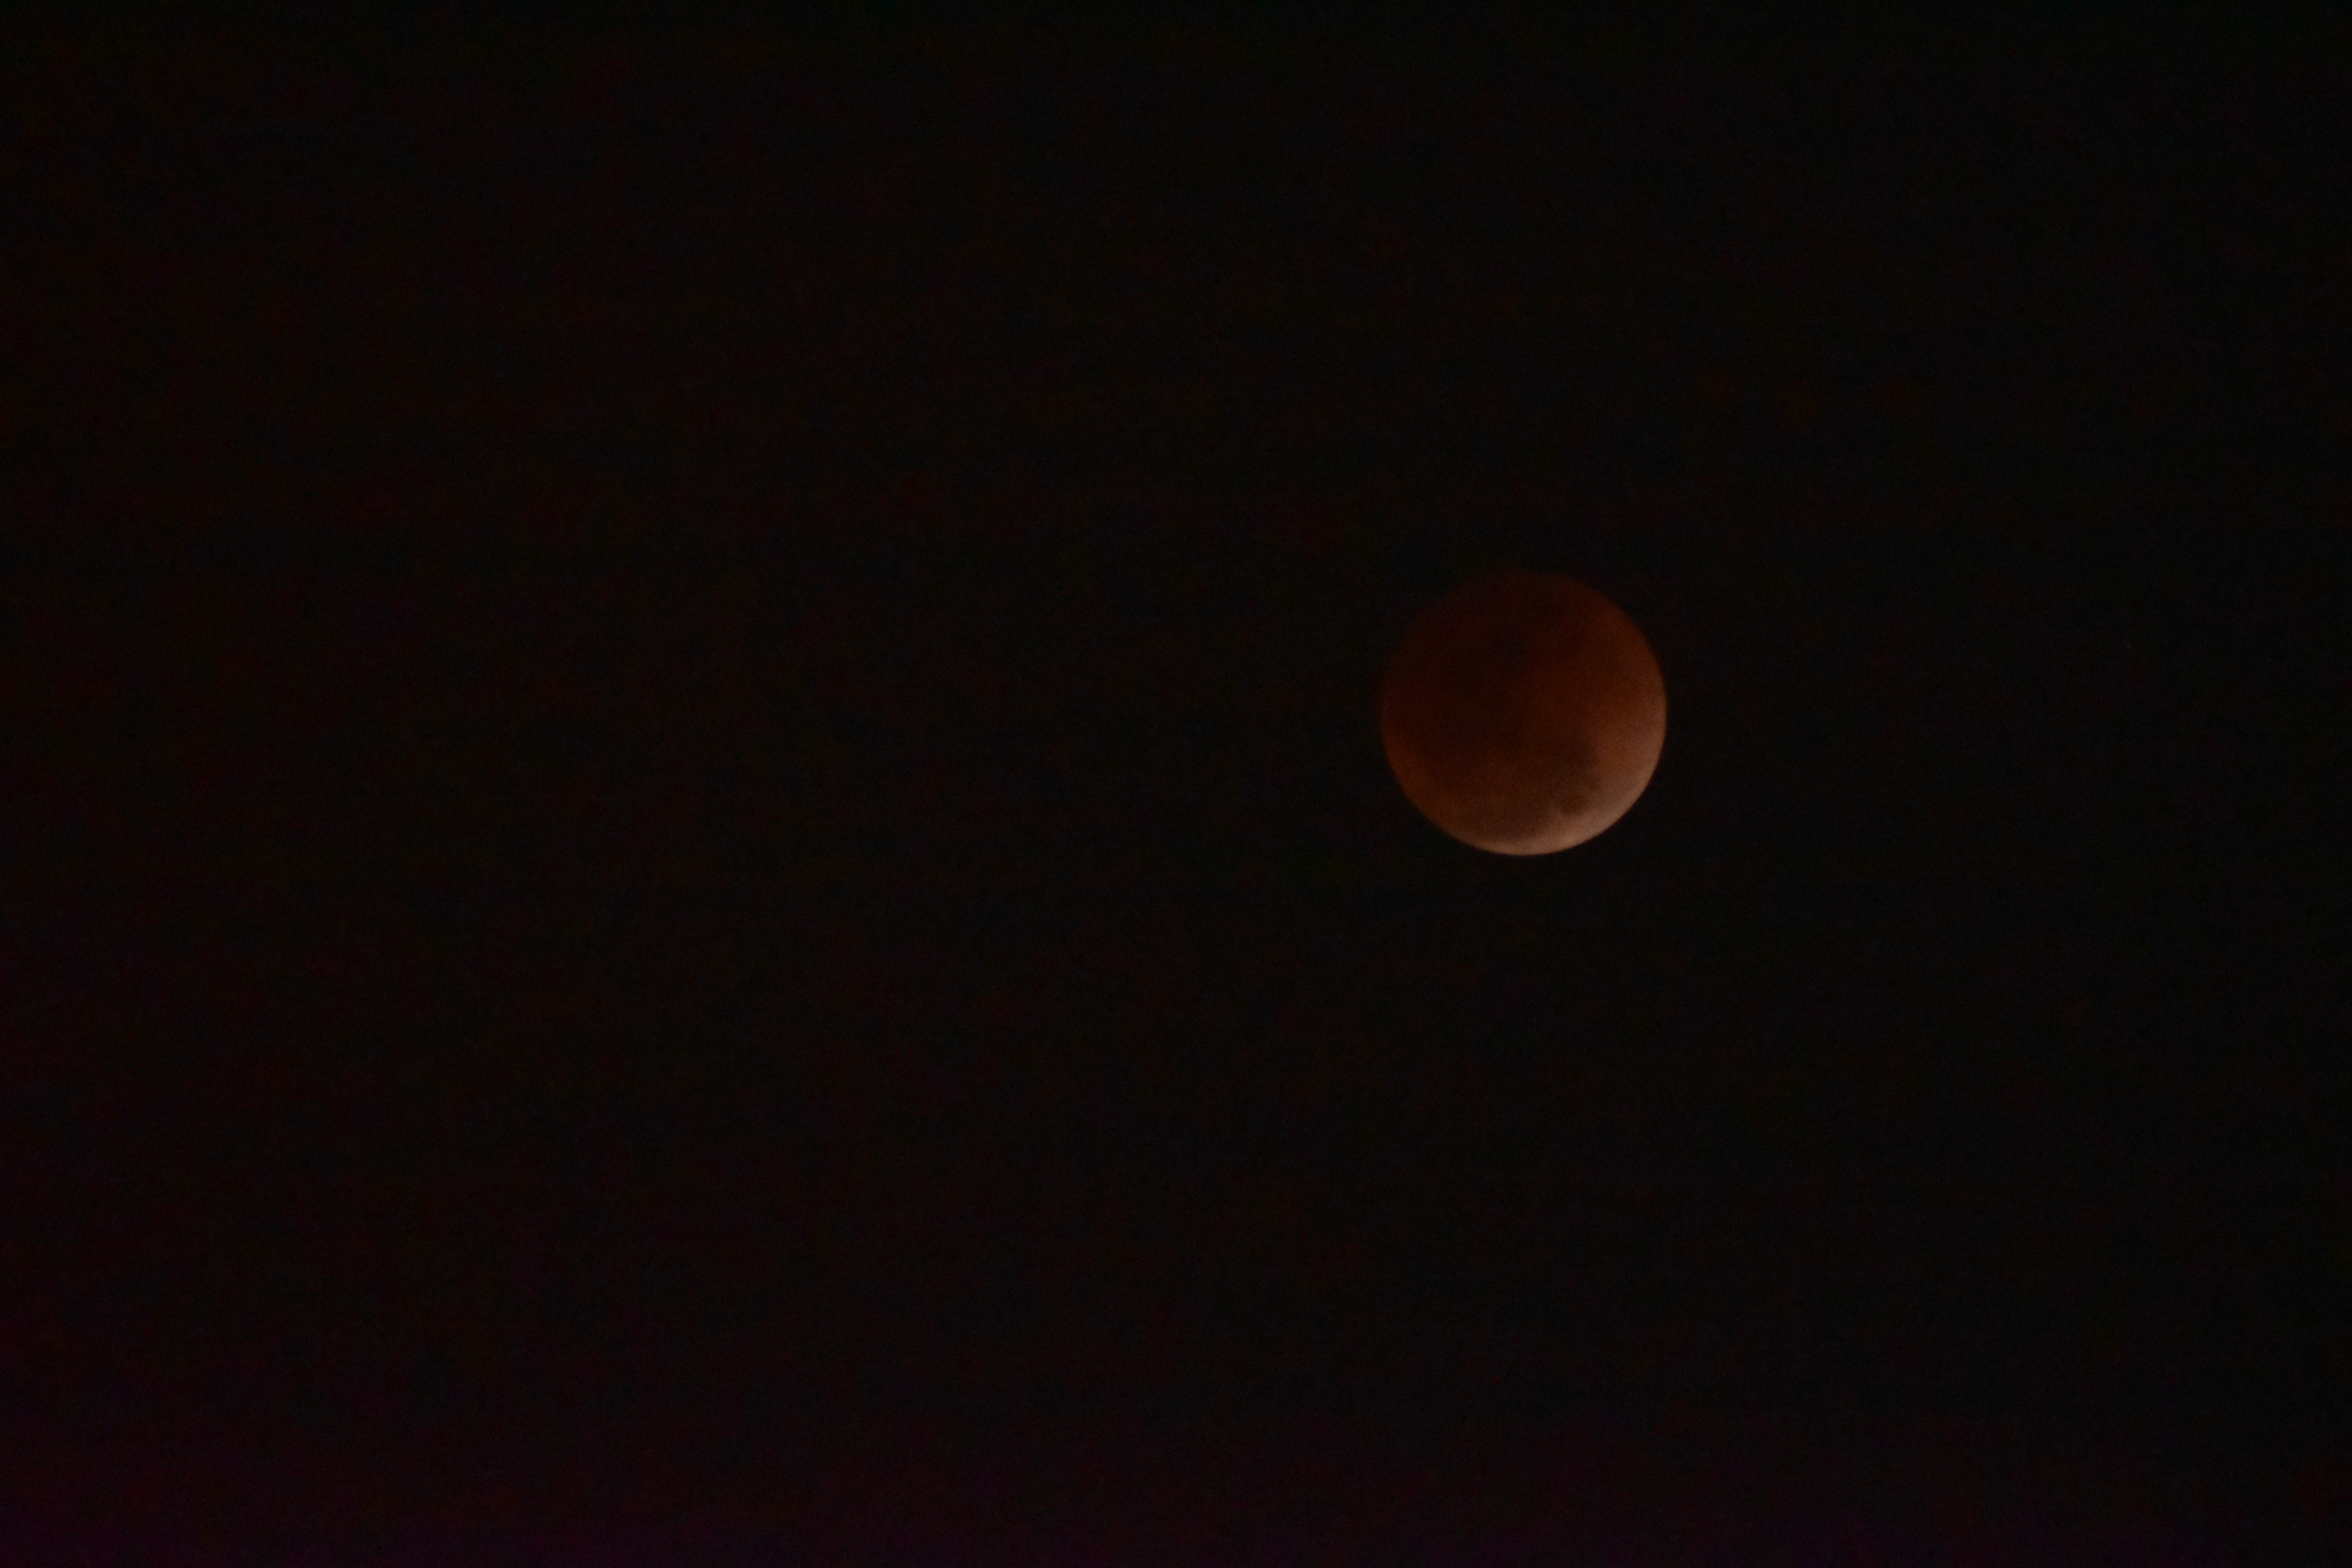
eclipse, super, blue, blood, moon, night, sky, red, space, dark, photography, stars, lunar, atmosphere, astronomical object, atmosphere of earth, phenomenon, celestial event, darkness, lunar eclipse, midnight, computer wallpaper, astronomy, event